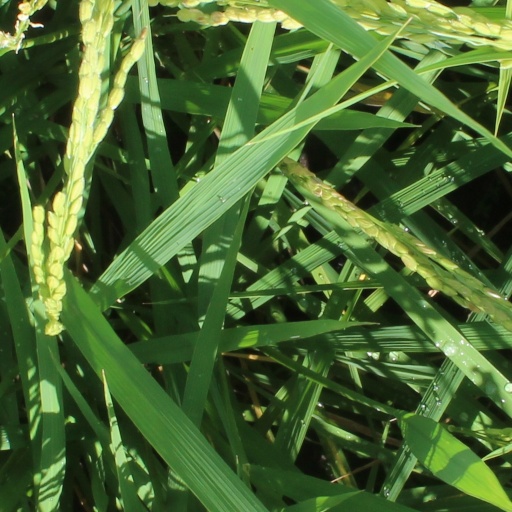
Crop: rice